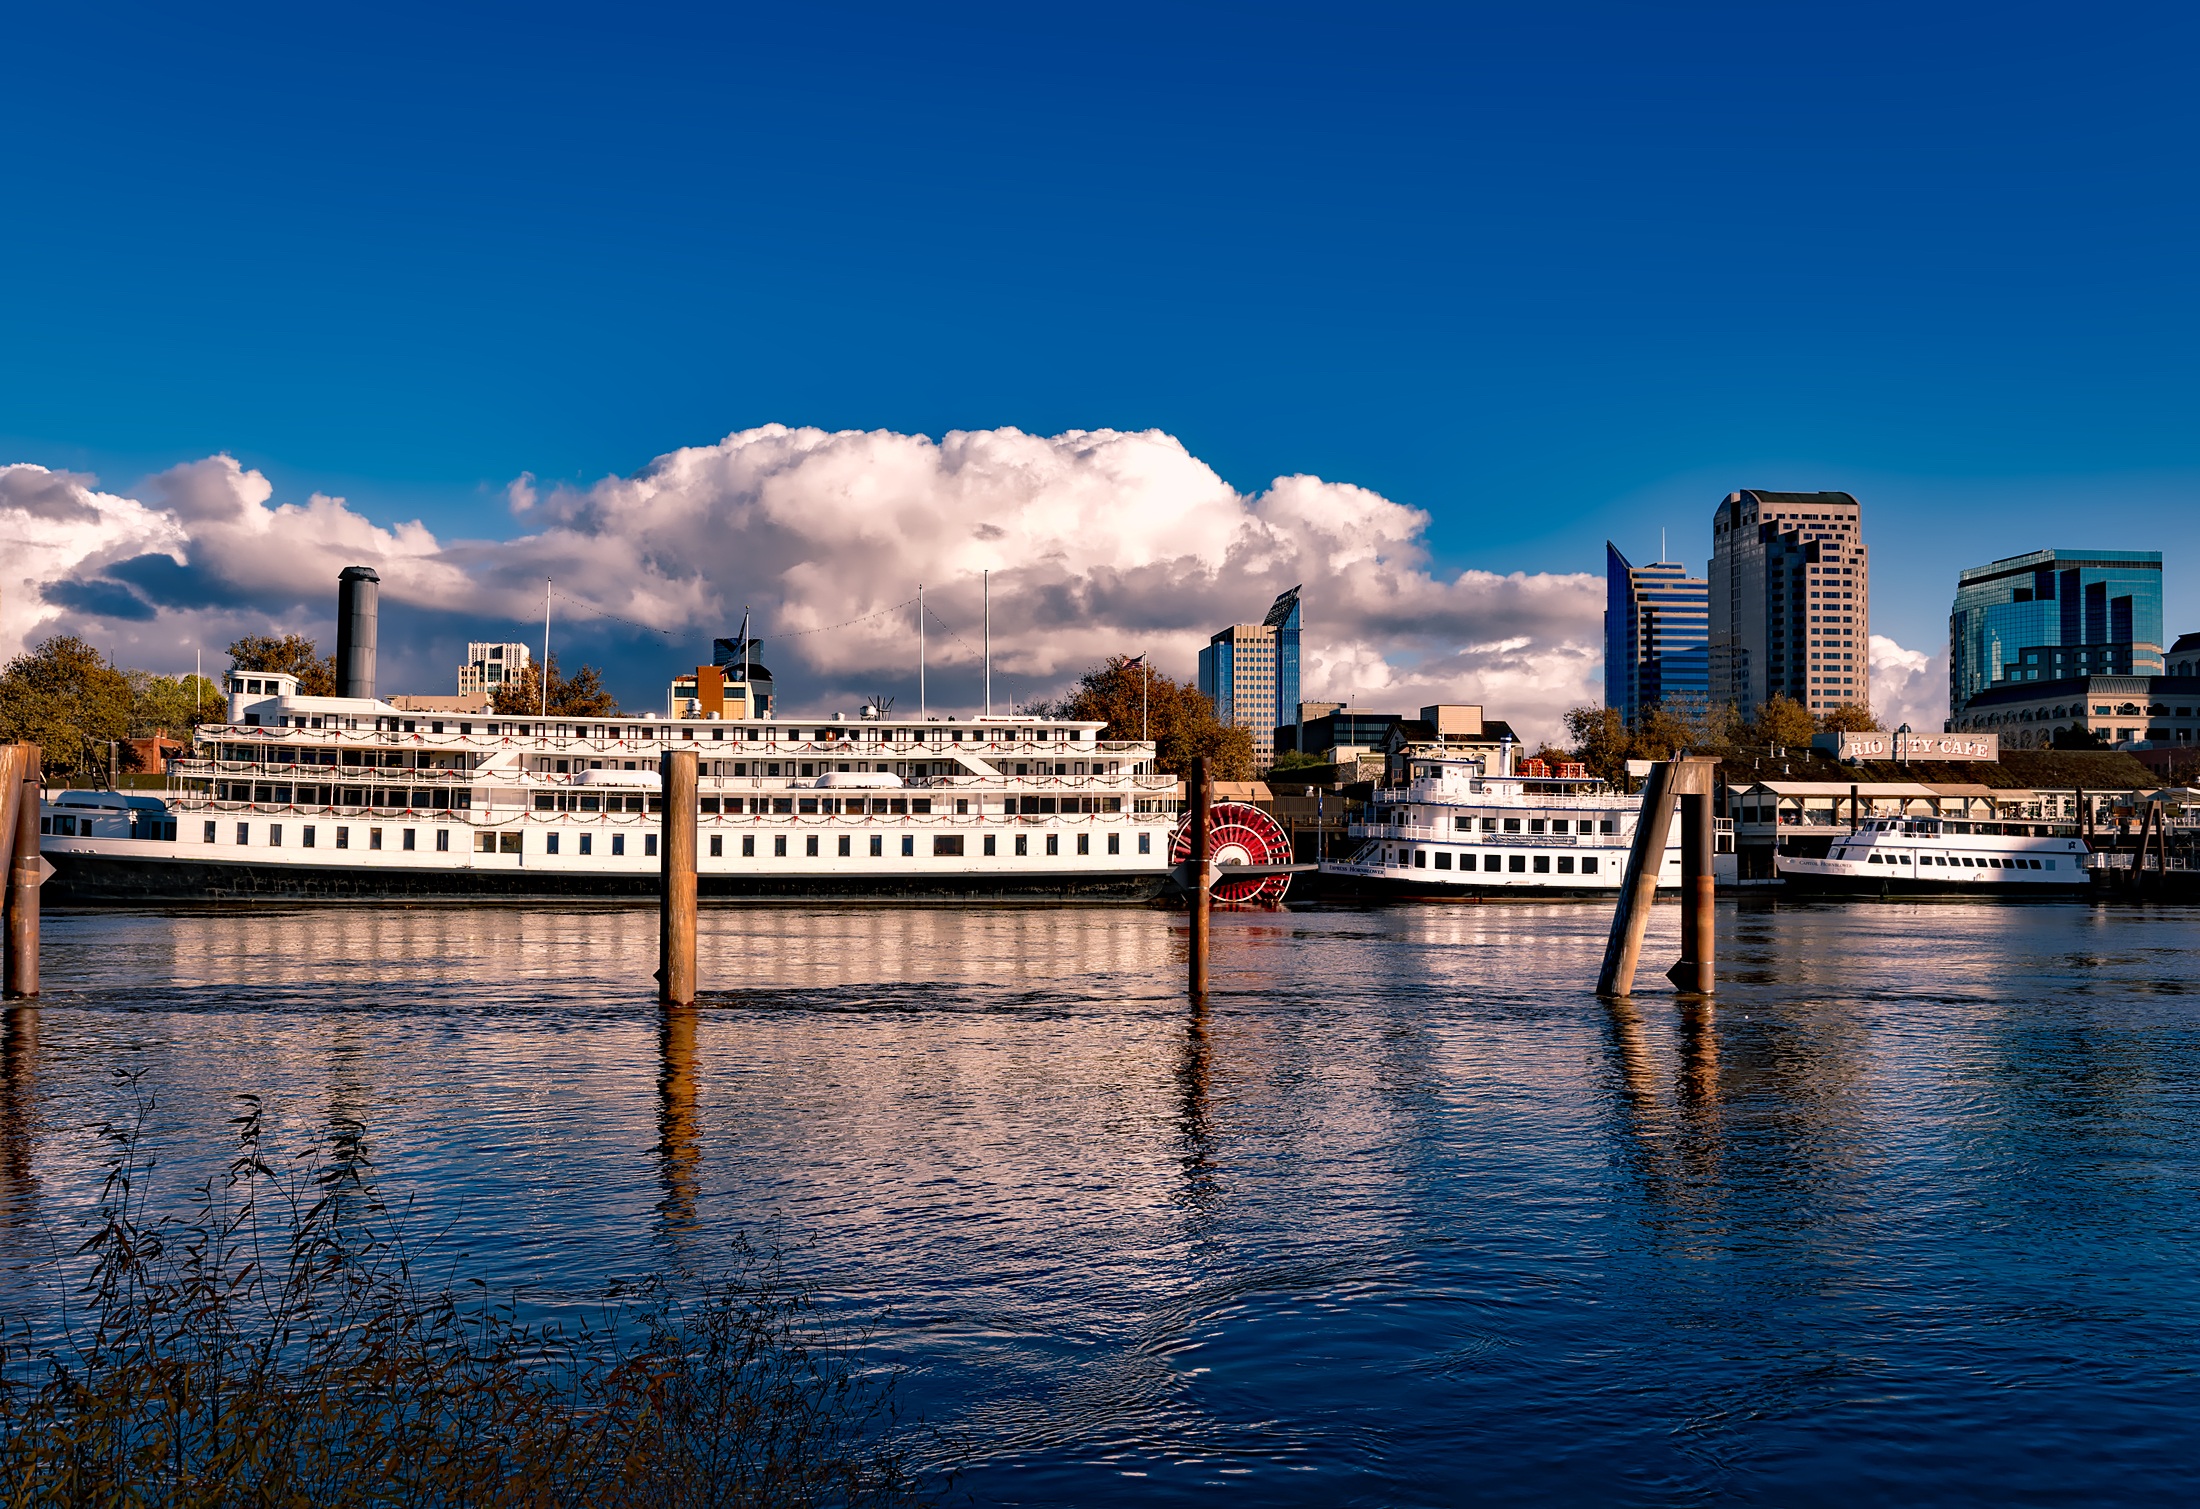
sea, water, horizon, dock, sky, skyline, city, skyscraper, river, cityscape, panorama, downtown, travel, dusk, transportation, evening, reflection, landmark, harbor, tourism, california, waterway, hdr, clouds, boats, ships, reflections, attractions, steamboat, sacramento, riverboat, urban area, paddlewheel, human settlement